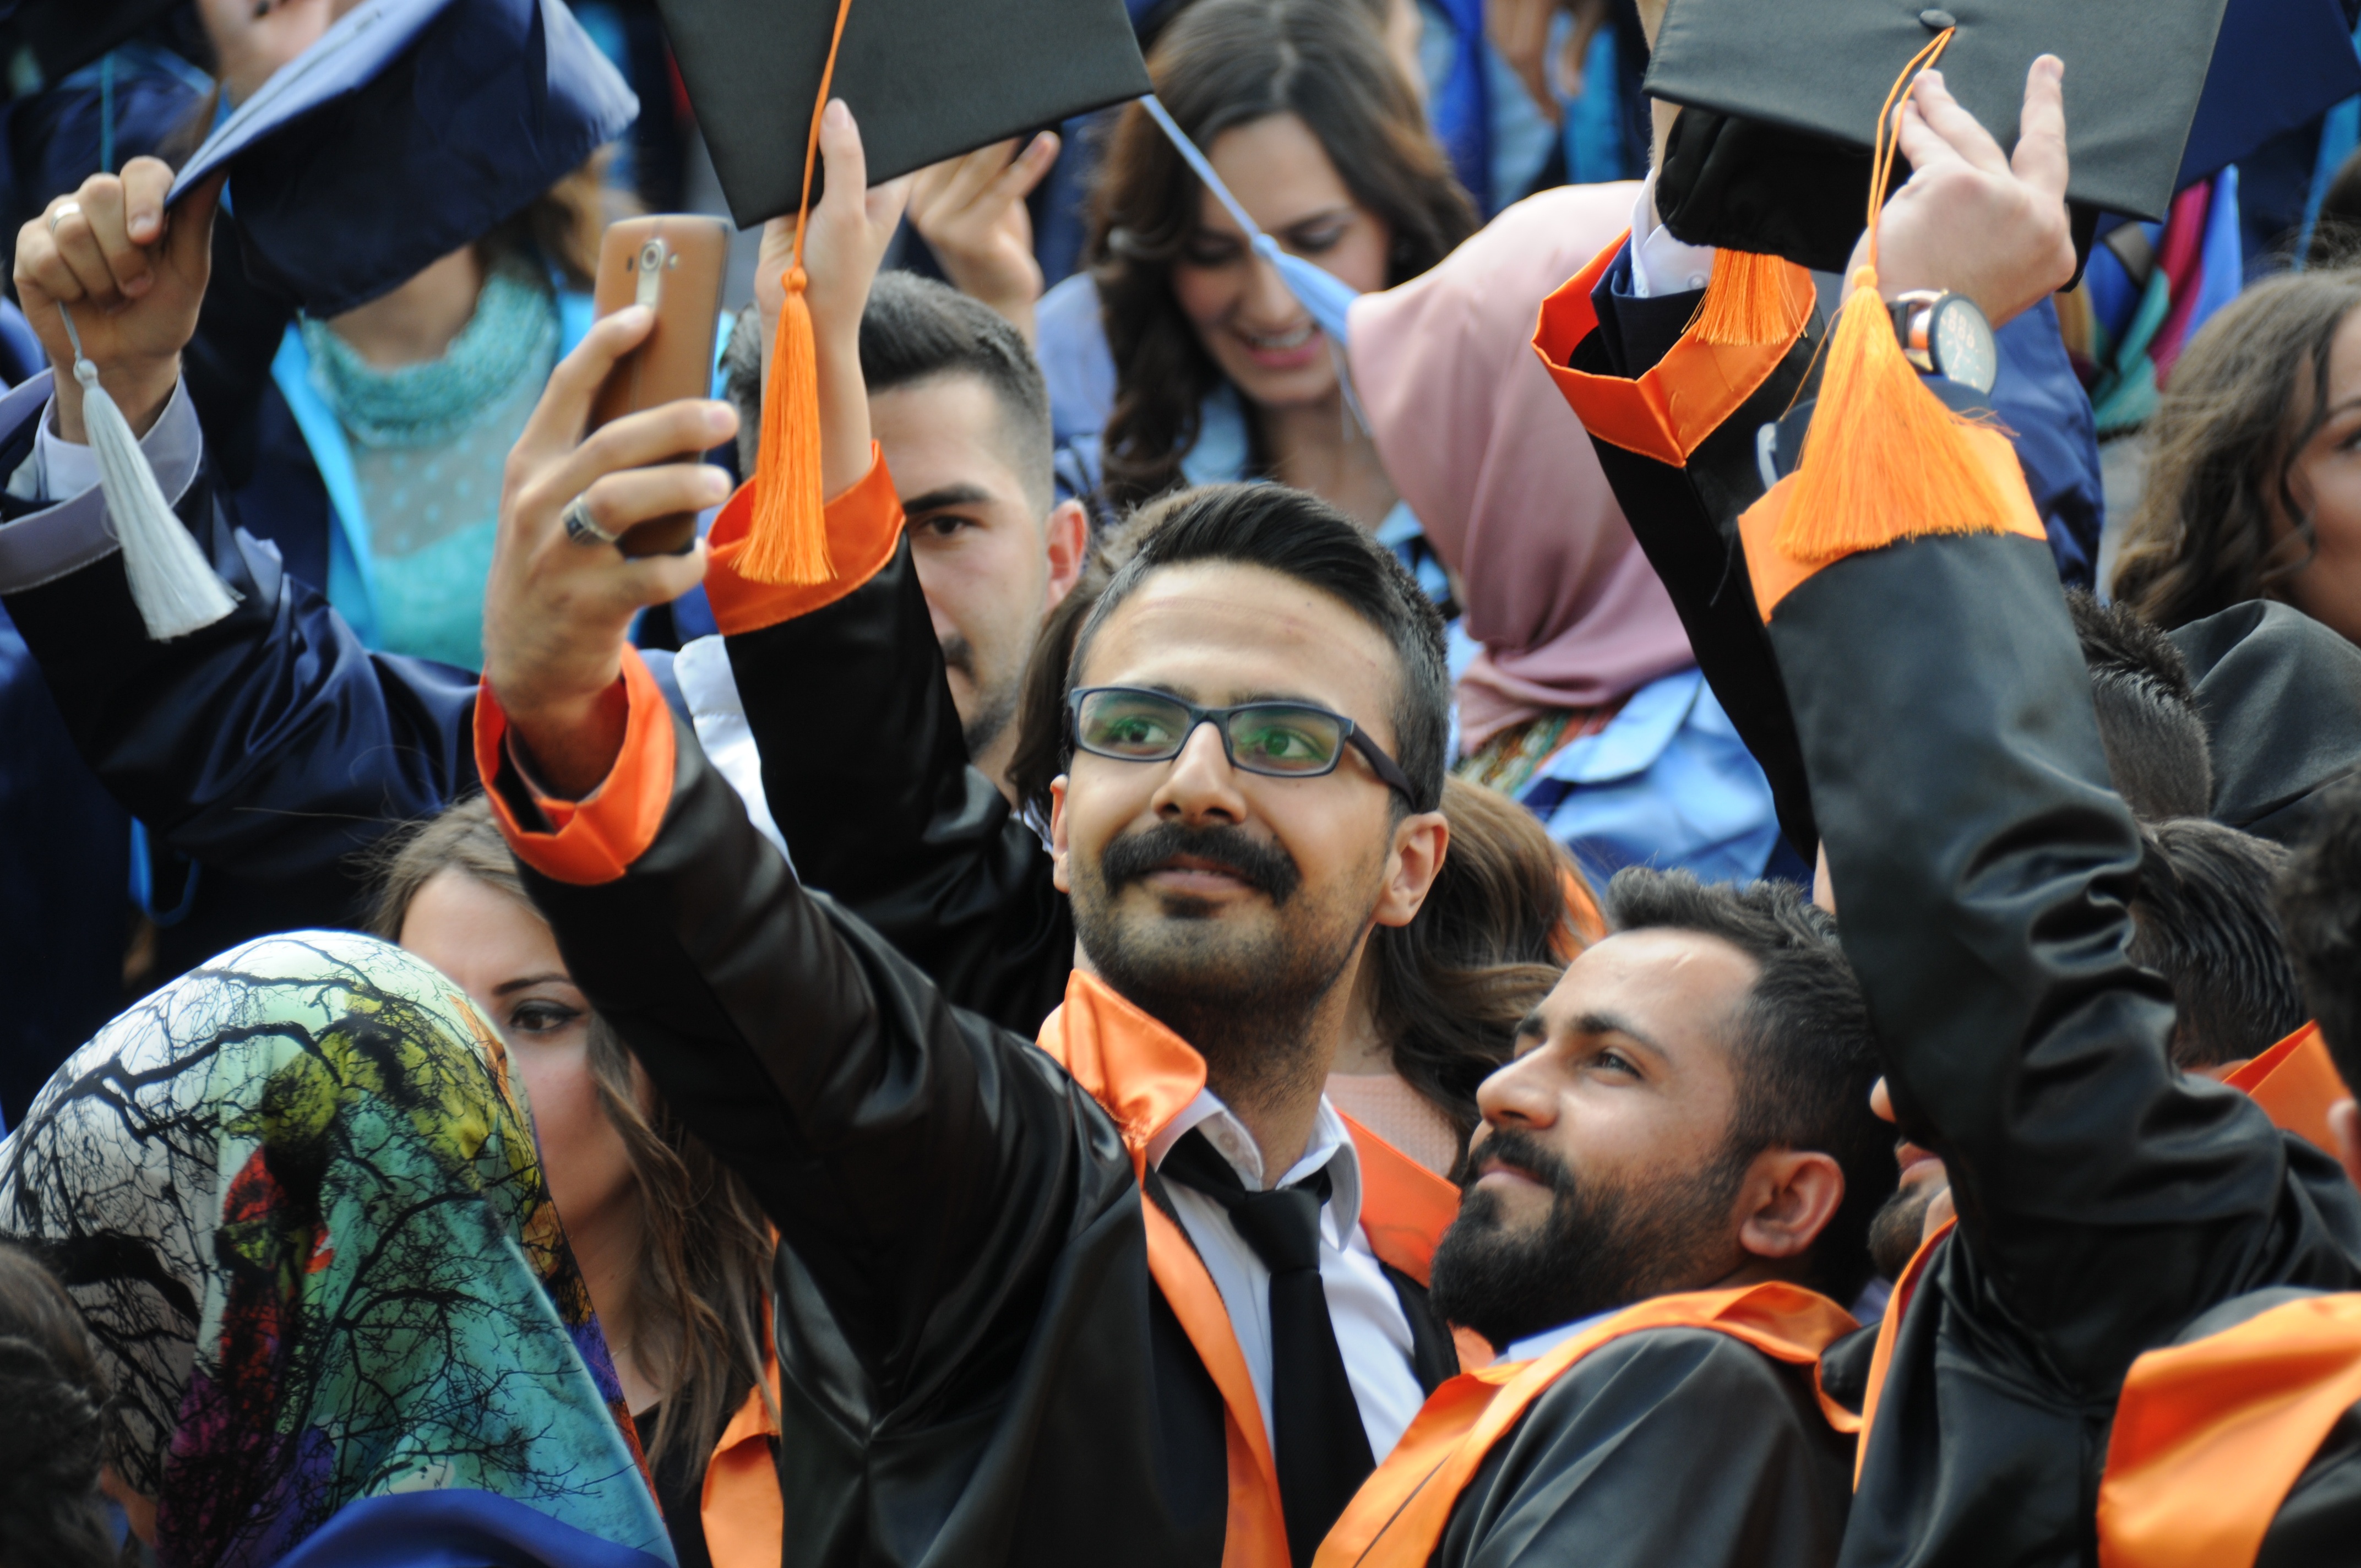
person, people, crowd, audience, smiling, education, students, university, school, event, graduation